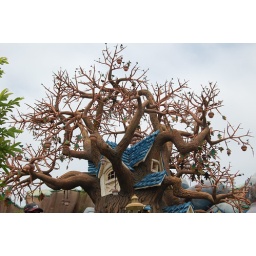
tree house in Toon Town